4-Hydroxycoumarins

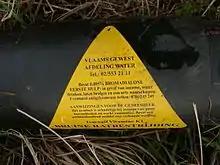
Warning label on a tube of "brown rat" poison laid on a dike of the Scheldt river in Steendorp, Belgium. The tube contains bromadiolone, a second-generation ("super-warfarin") anticoagulant. The label in Dutch states, in part: Contains an anticoagulant with prolonged activity. Antidote Vitamin K1.

4-Hydroxycoumarins are a class of vitamin K antagonist (VKA) anticoagulant drug molecules. Chemically, they are derived from coumarin by adding a hydroxy group at the 4 position to obtain 4-hydroxycoumarin, then adding a large aromatic substituent at the 3-position (the ring-carbon between the hydroxyl and the carbonyl). The large 3-position substituent is required for anticoagulant activity.